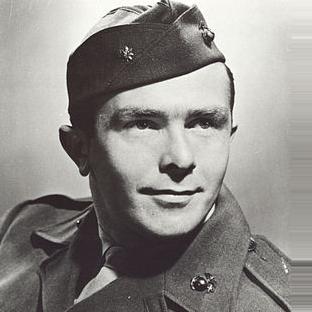
Age: 28